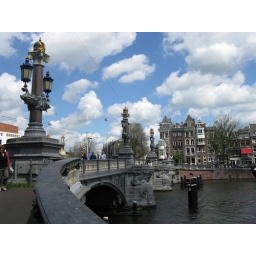
Nice blue sky in Amsterdam.